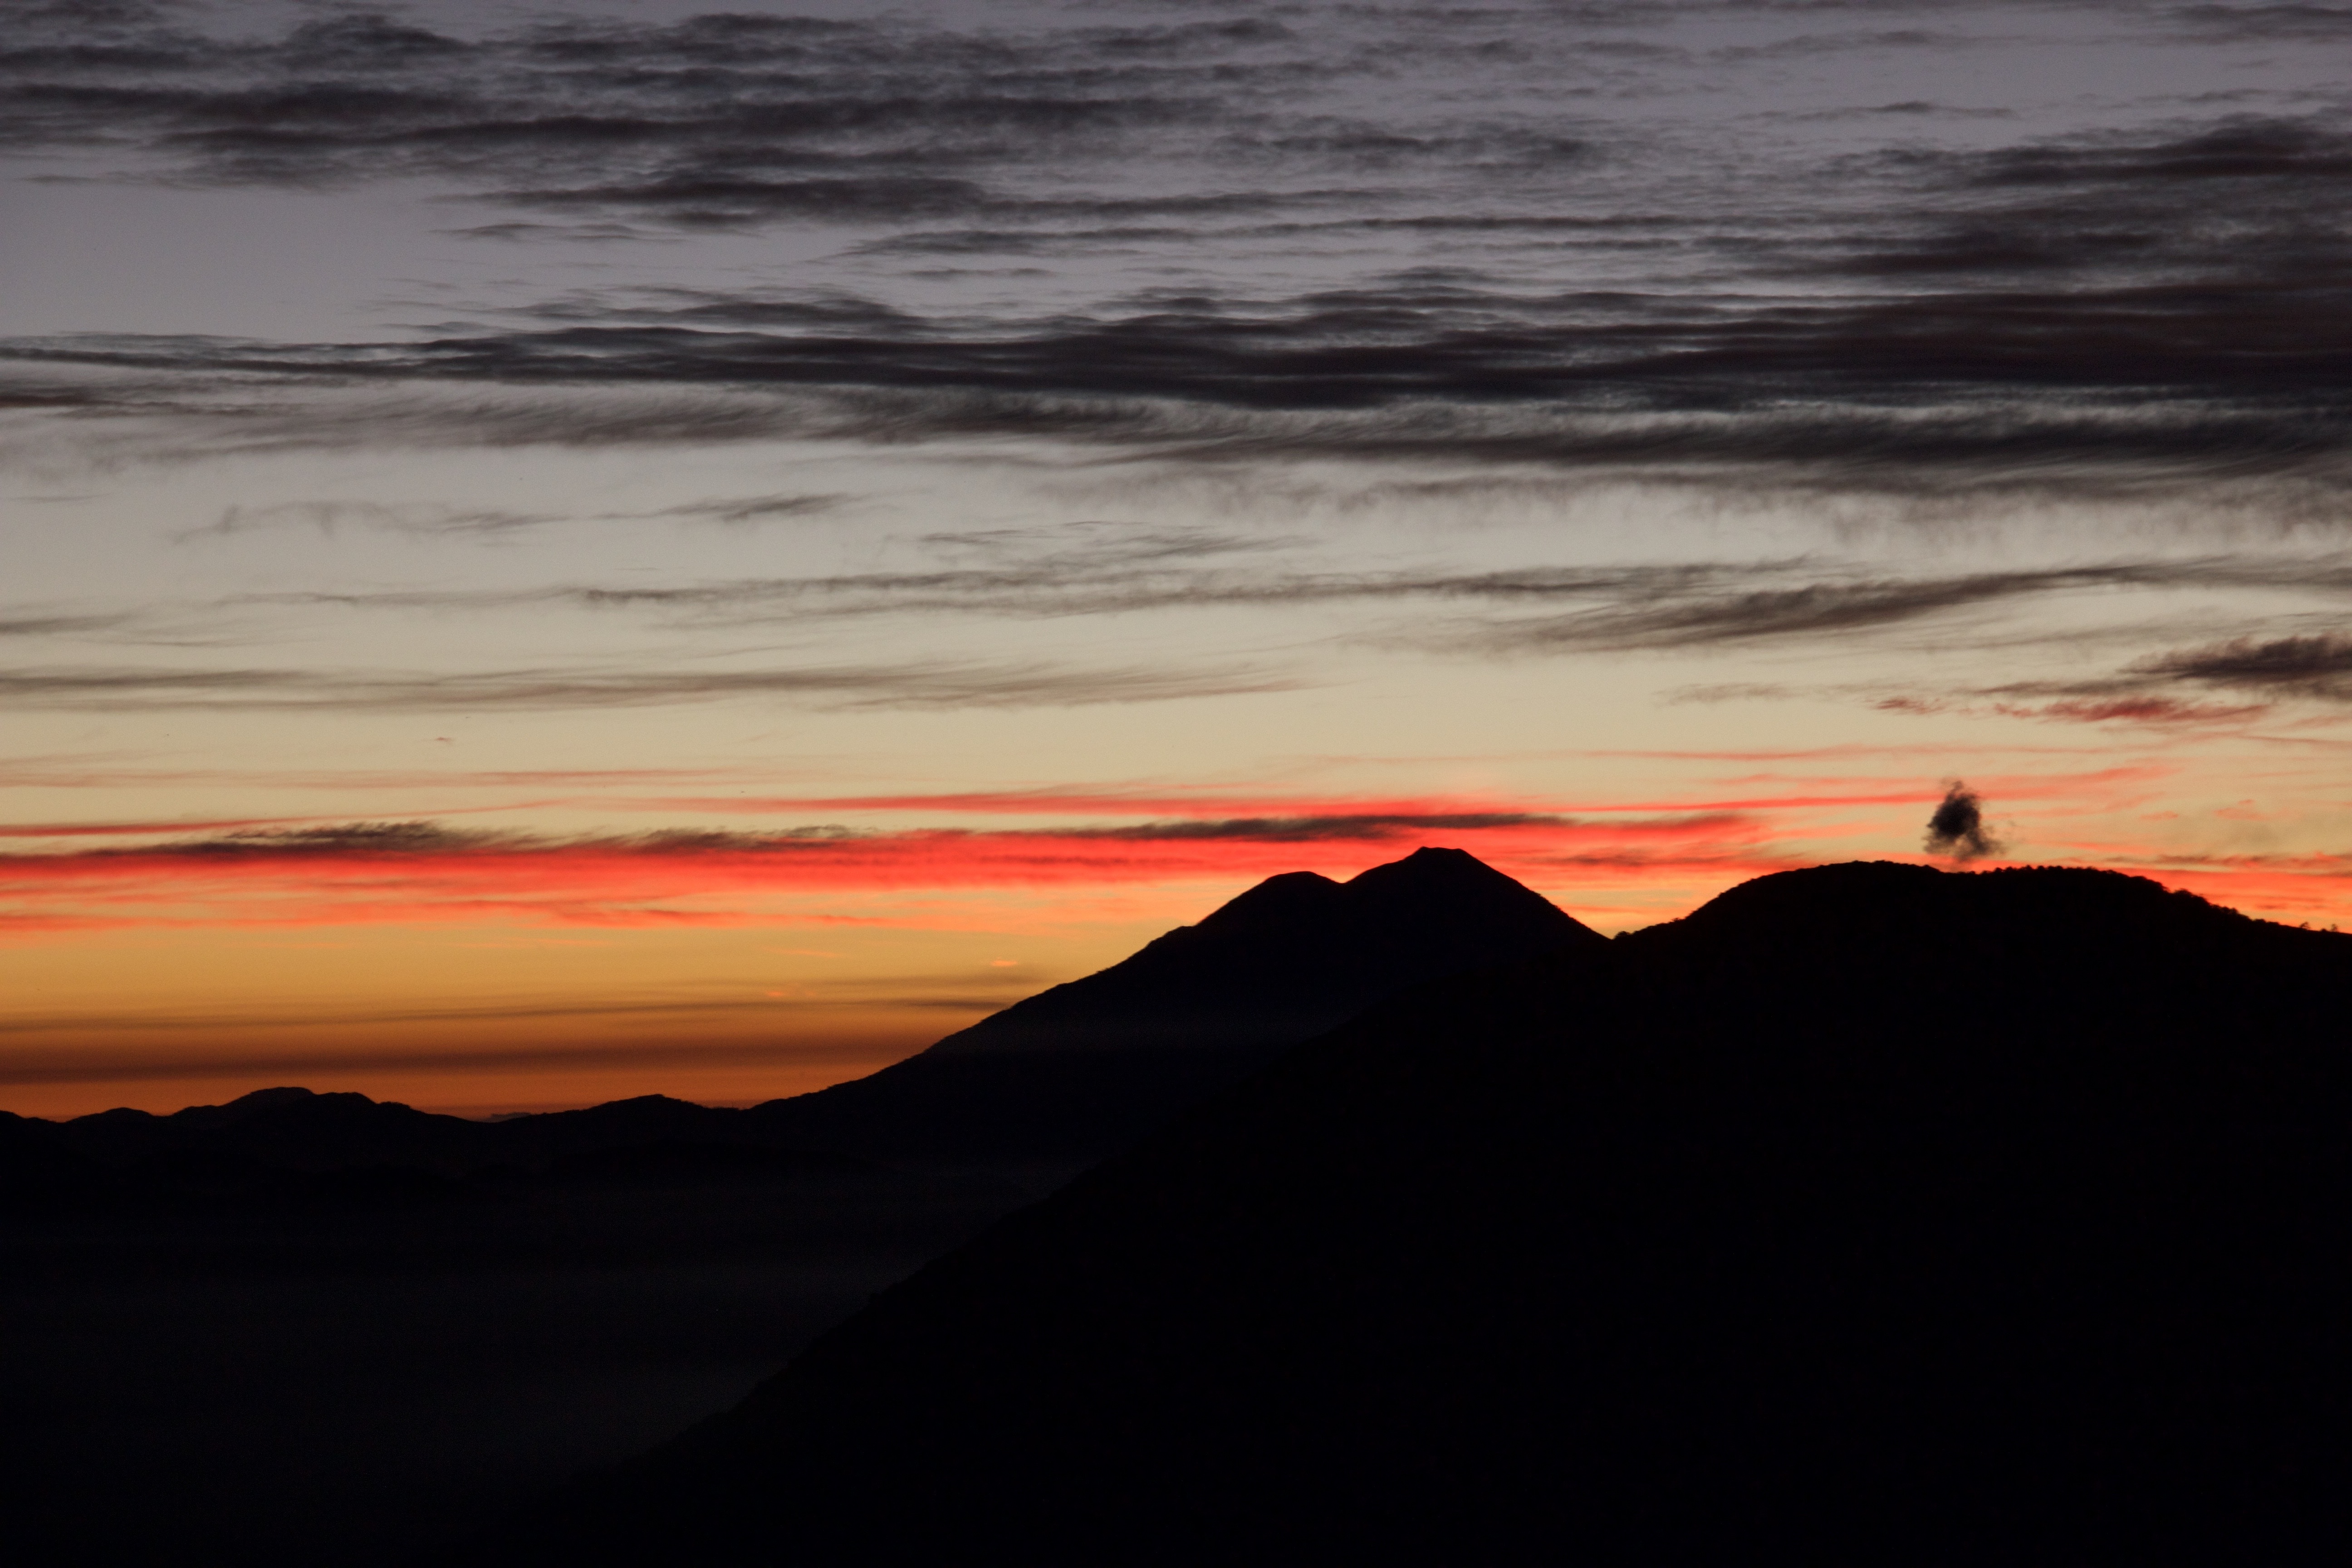
sea, horizon, mountain, cloud, sky, sunrise, sunset, morning, hill, dawn, mountain range, dusk, evening, afterglow, landform, atmospheric phenomenon, red sky at morning